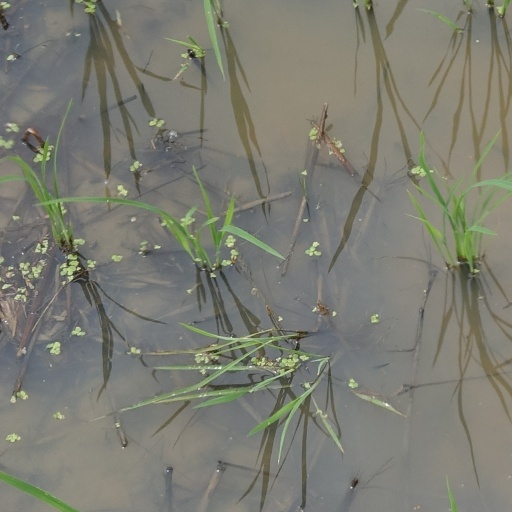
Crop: rice